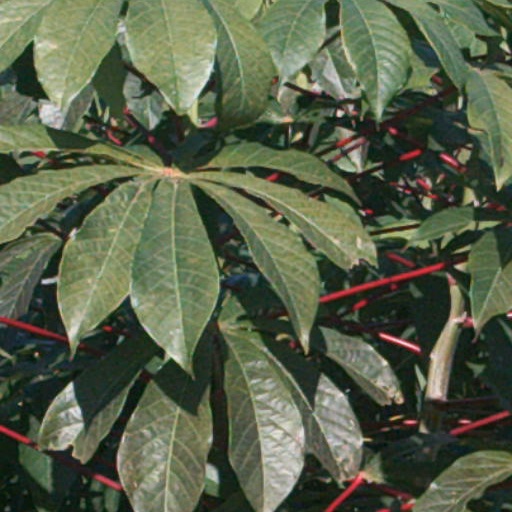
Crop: cassava